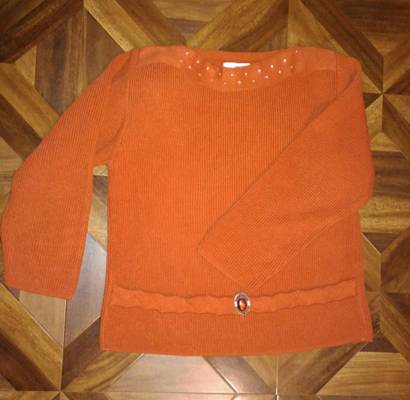
Waste category: clothes